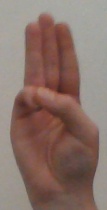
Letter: thaa